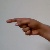
The image shows a hand gesture representing the letter 'G' in Indian Sign Language.